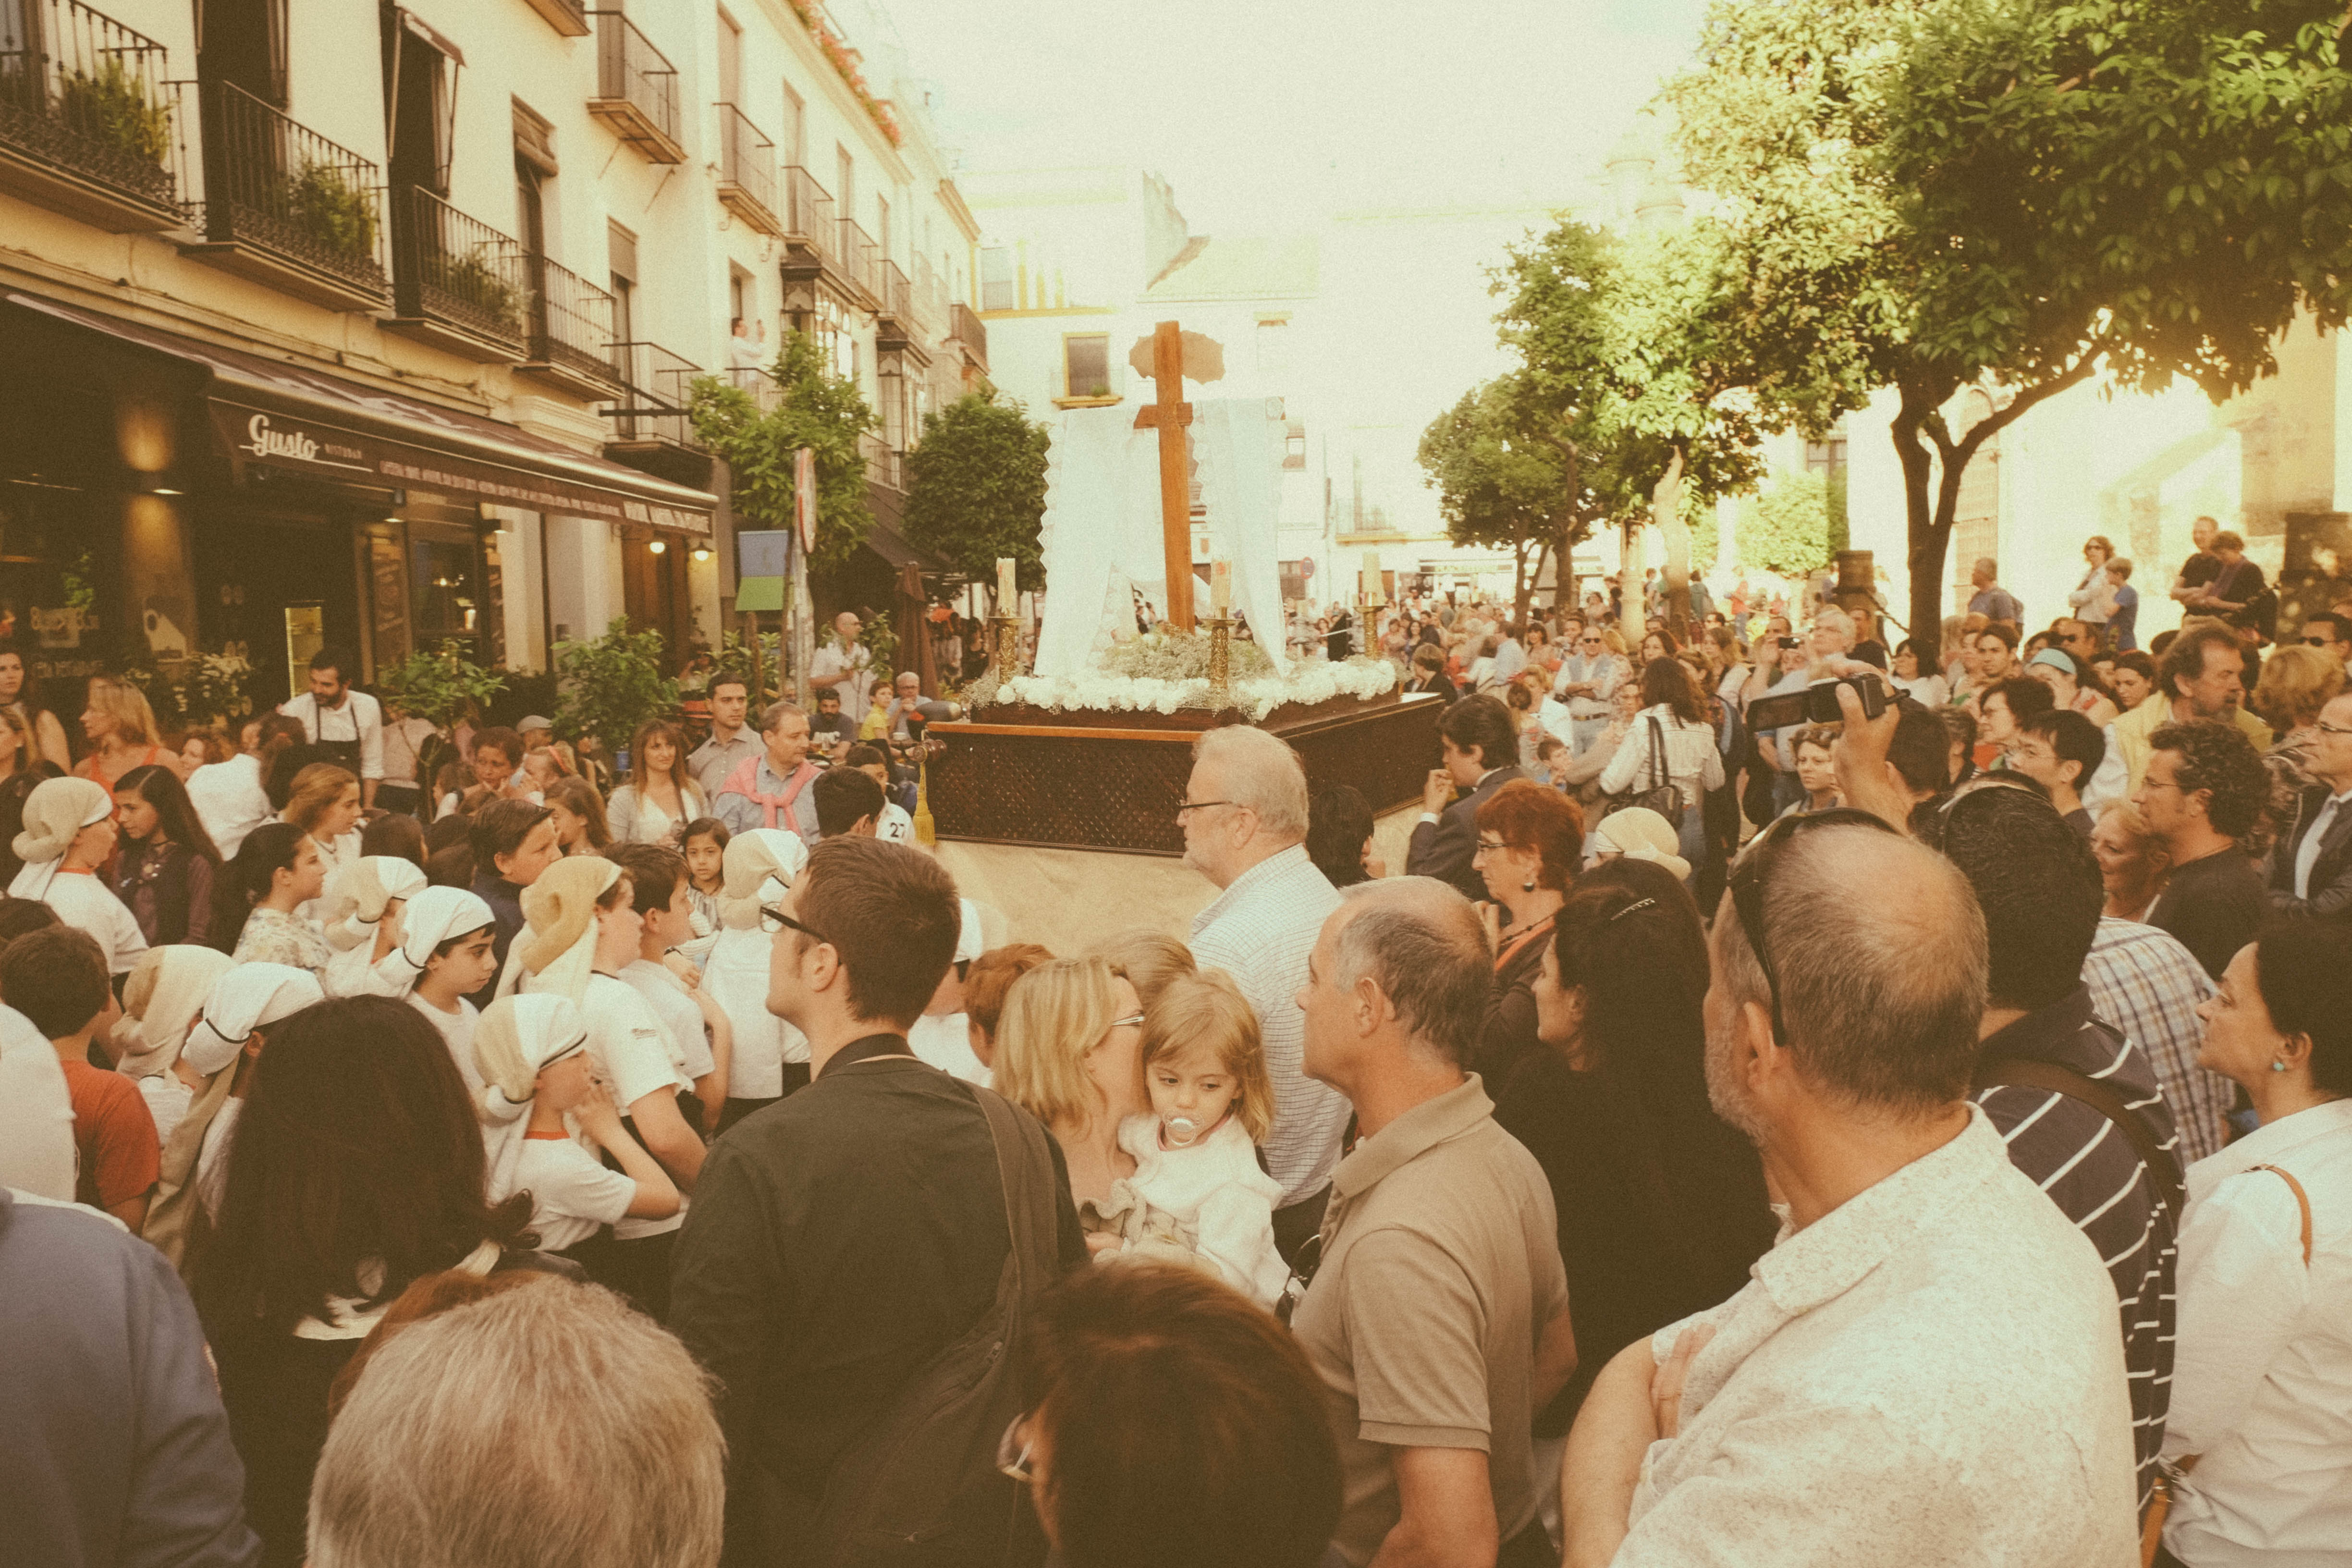
people, street, urban, crowd, ceremony, photograph, sevilla, andalusia, blessing, cruzdemayo